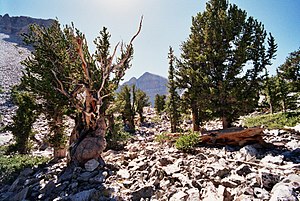
Prometheus (træ)
Voksestedet for Prometheus, verdens ældste, kendte levende organisme, ved Wheeler Peak i Nevada, USA
Prometheus er det navn, der er blevet brugt om verdens ældste, kendte levende organisme, der var en børstekoglefyr, der voksede på skråningen af Wheeler Peak i Nevada, USA. Træet var mindst 4.862 år gammelt og nok nærmere over 5.000 år. Det blev fældet af en studerende i det amerikanske skovvæsen i 1964 for at blive brugt til forskning. På det tidspunkt kendte man ikke så præcist træets alder og i hvert fald ikke dets rekordstatus. Navnet stammer fra den mytologiske figur Prometheus, der efter at have stjålet ilden fra guderne og givet den til menneskene af Zeus blev dømt til at blive holdt fanget til evig tid, mens en ørn hakkede hans lever, der voksede ud igen.